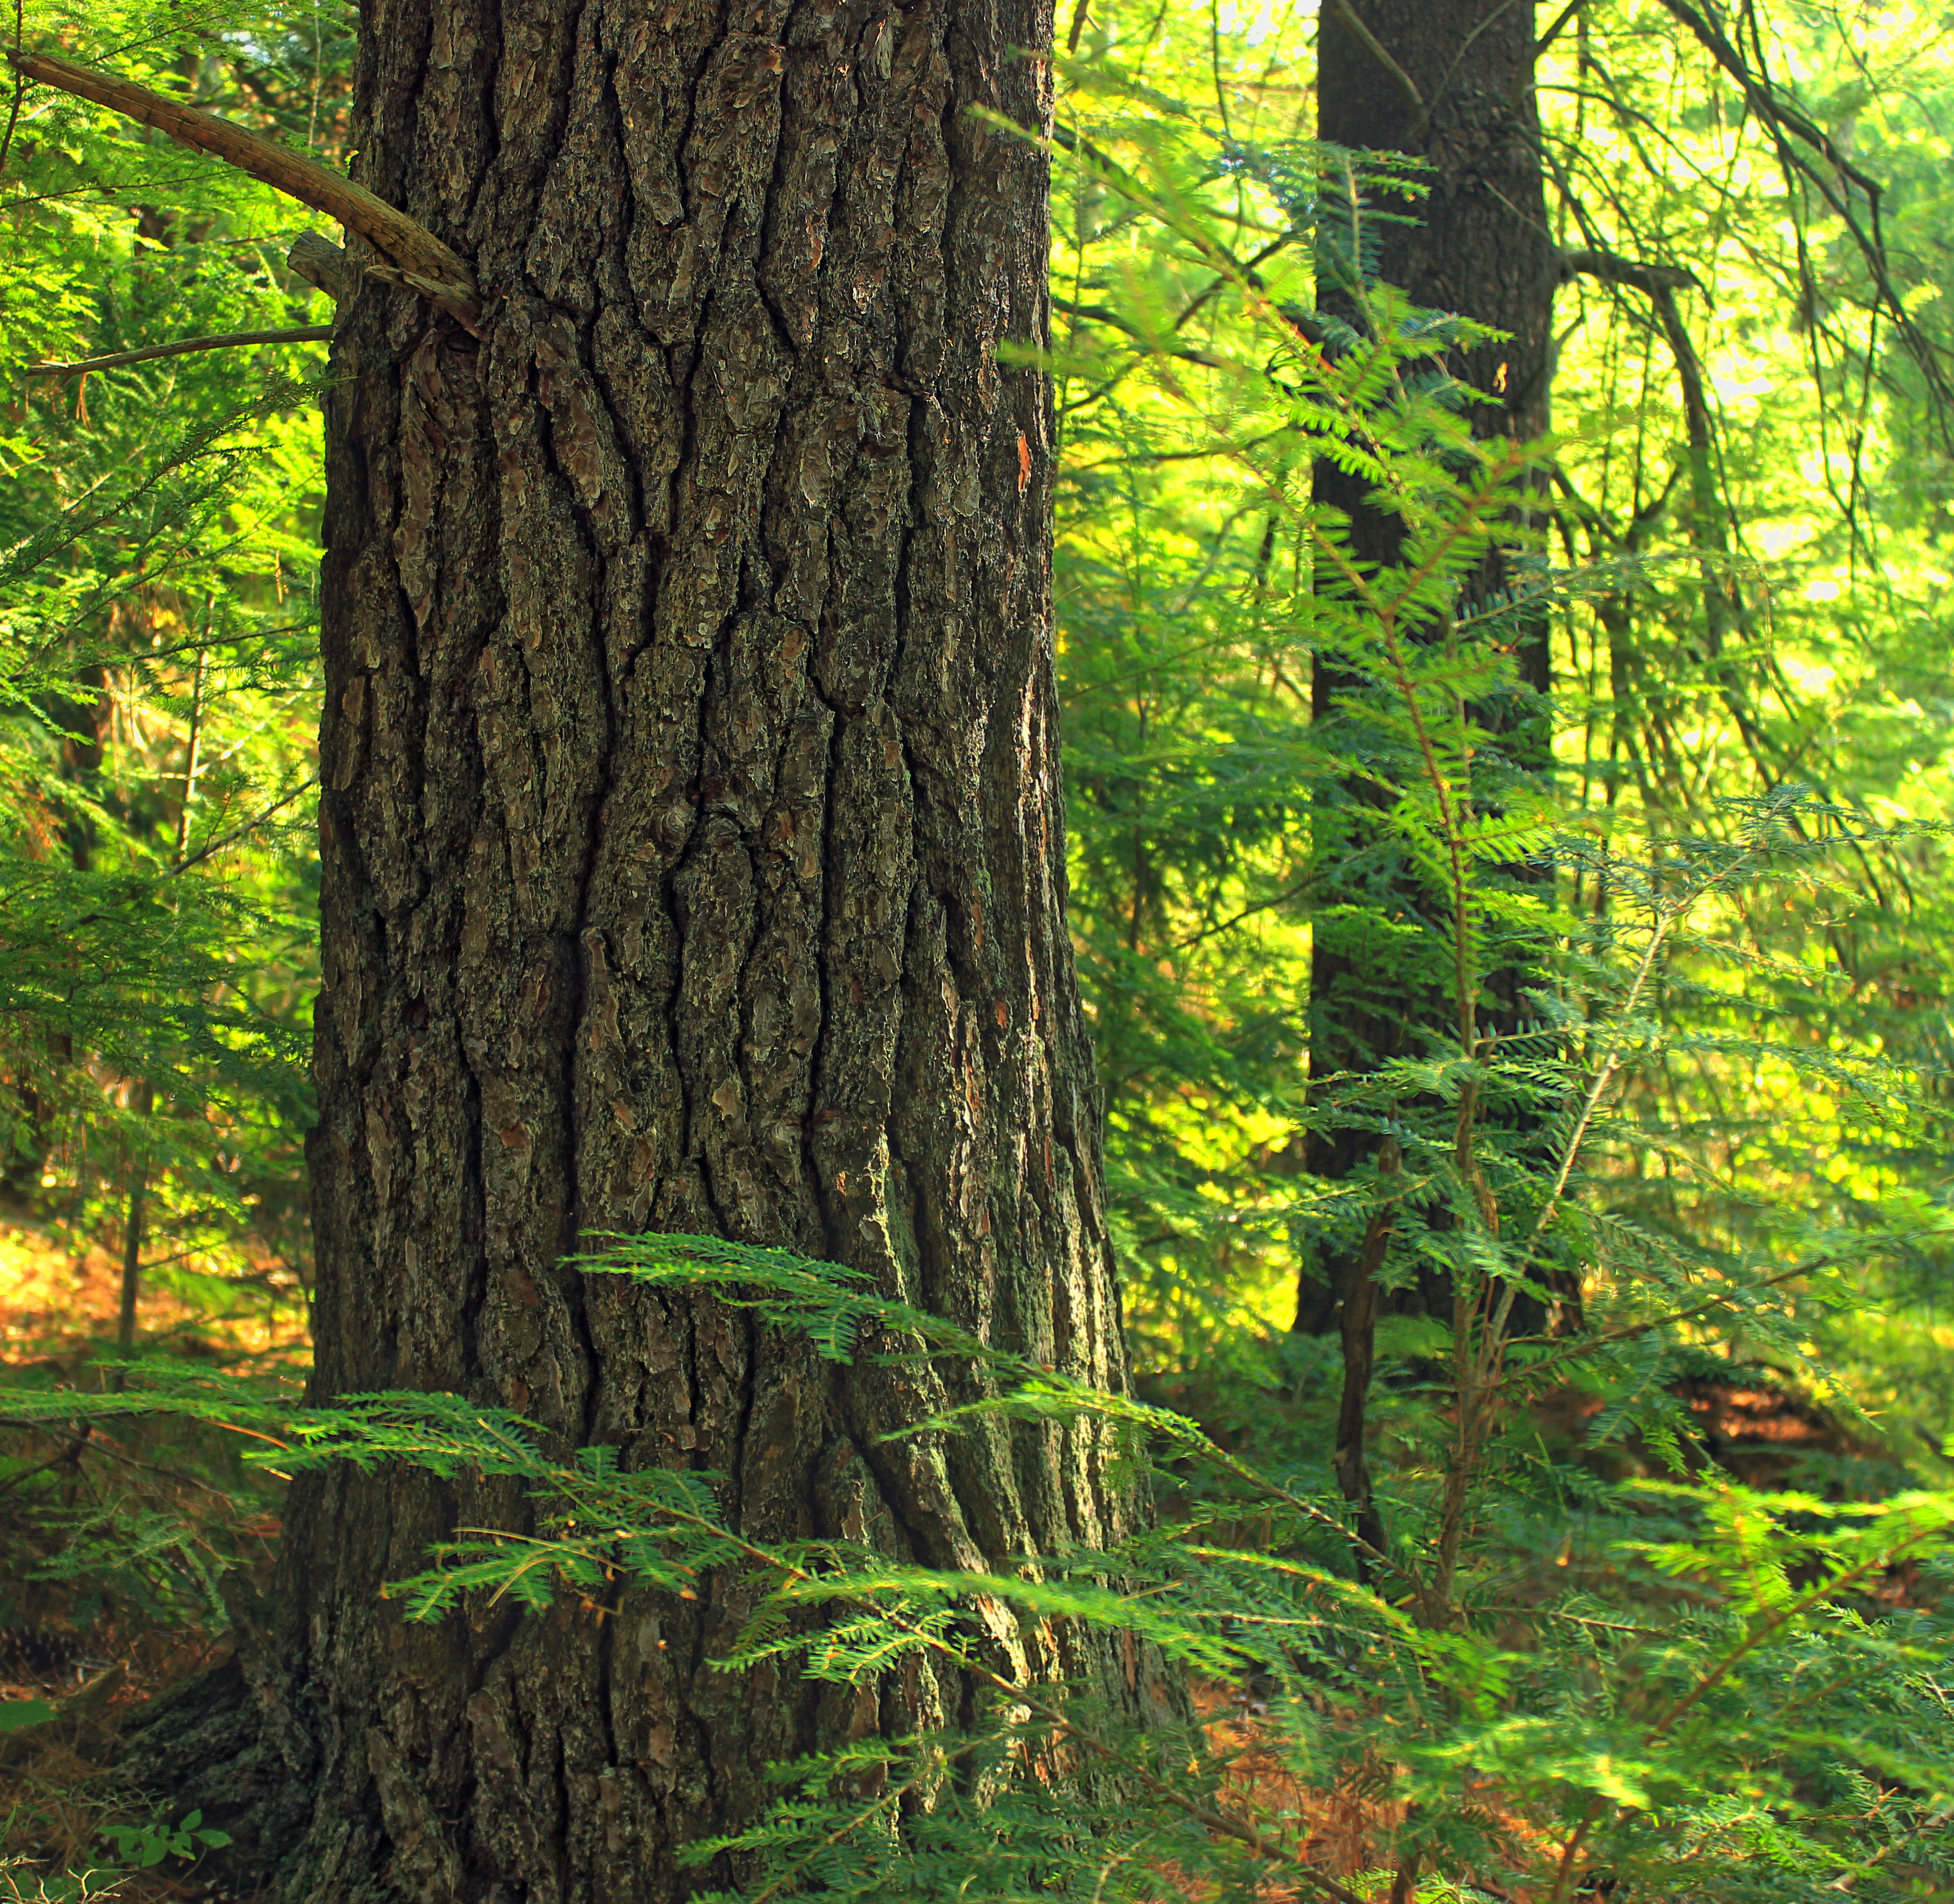
tree, nature, forest, branch, plant, hiking, sunlight, leaf, trunk, summer, green, jungle, autumn, trees, creativecommons, coniferous, spruce, vegetation, rainforest, deciduous, pennsylvaniawilds, hemlocks, easternhemlocks, tsugacanadensis, palustrineforest, understory, tiogacounty, tiogastateforest, reynoldsspringtrail, whitepines, easternwhitepines, pinusstrobus, trunks, saplings, lowlight, pennsylvania, grove, woodland, habitat, larch, ecosystem, biome, old growth forest, natural environment, woody plant, temperate broadleaf and mixed forest, temperate coniferous forest, land plant